Abdul Razzaq Khan

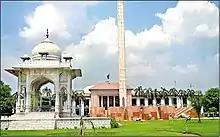
Beautiful view of Punjab Assembly Lahore - panoramio.jpg

Nawabzada Abdul Razzaq Khan Niazi (1950-2022) was a Pakistani politician who had been a Member of the Provincial Assembly of the Punjab, from May 2013 to May 2018.